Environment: real
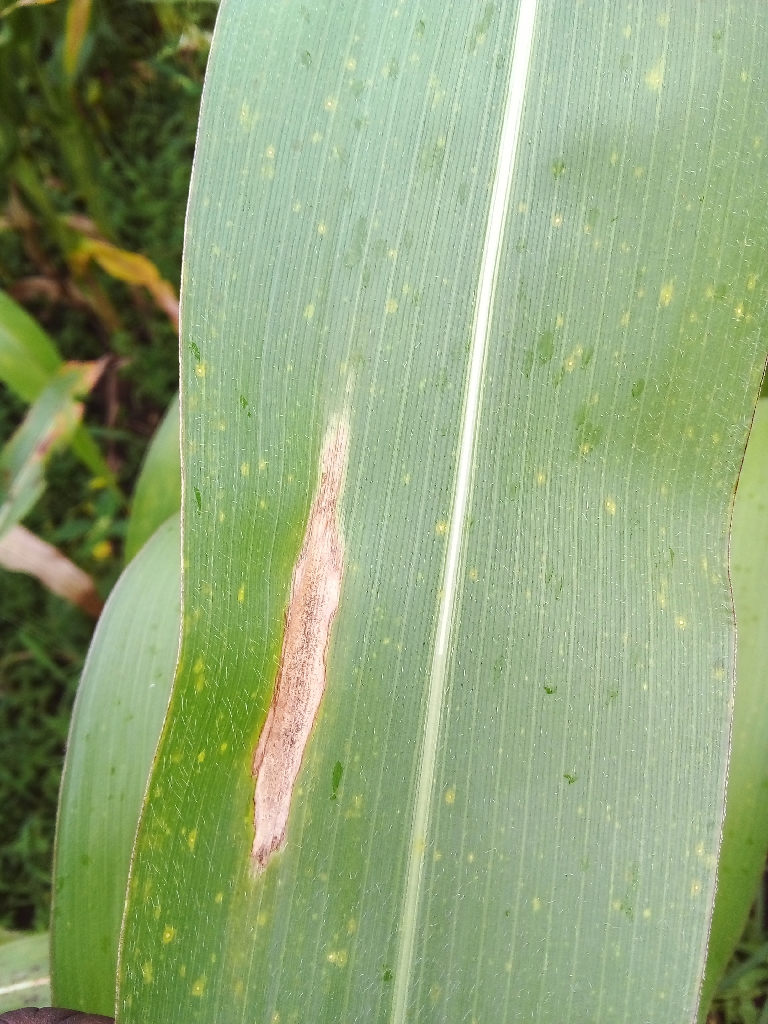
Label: northern_corn_leaf_blight